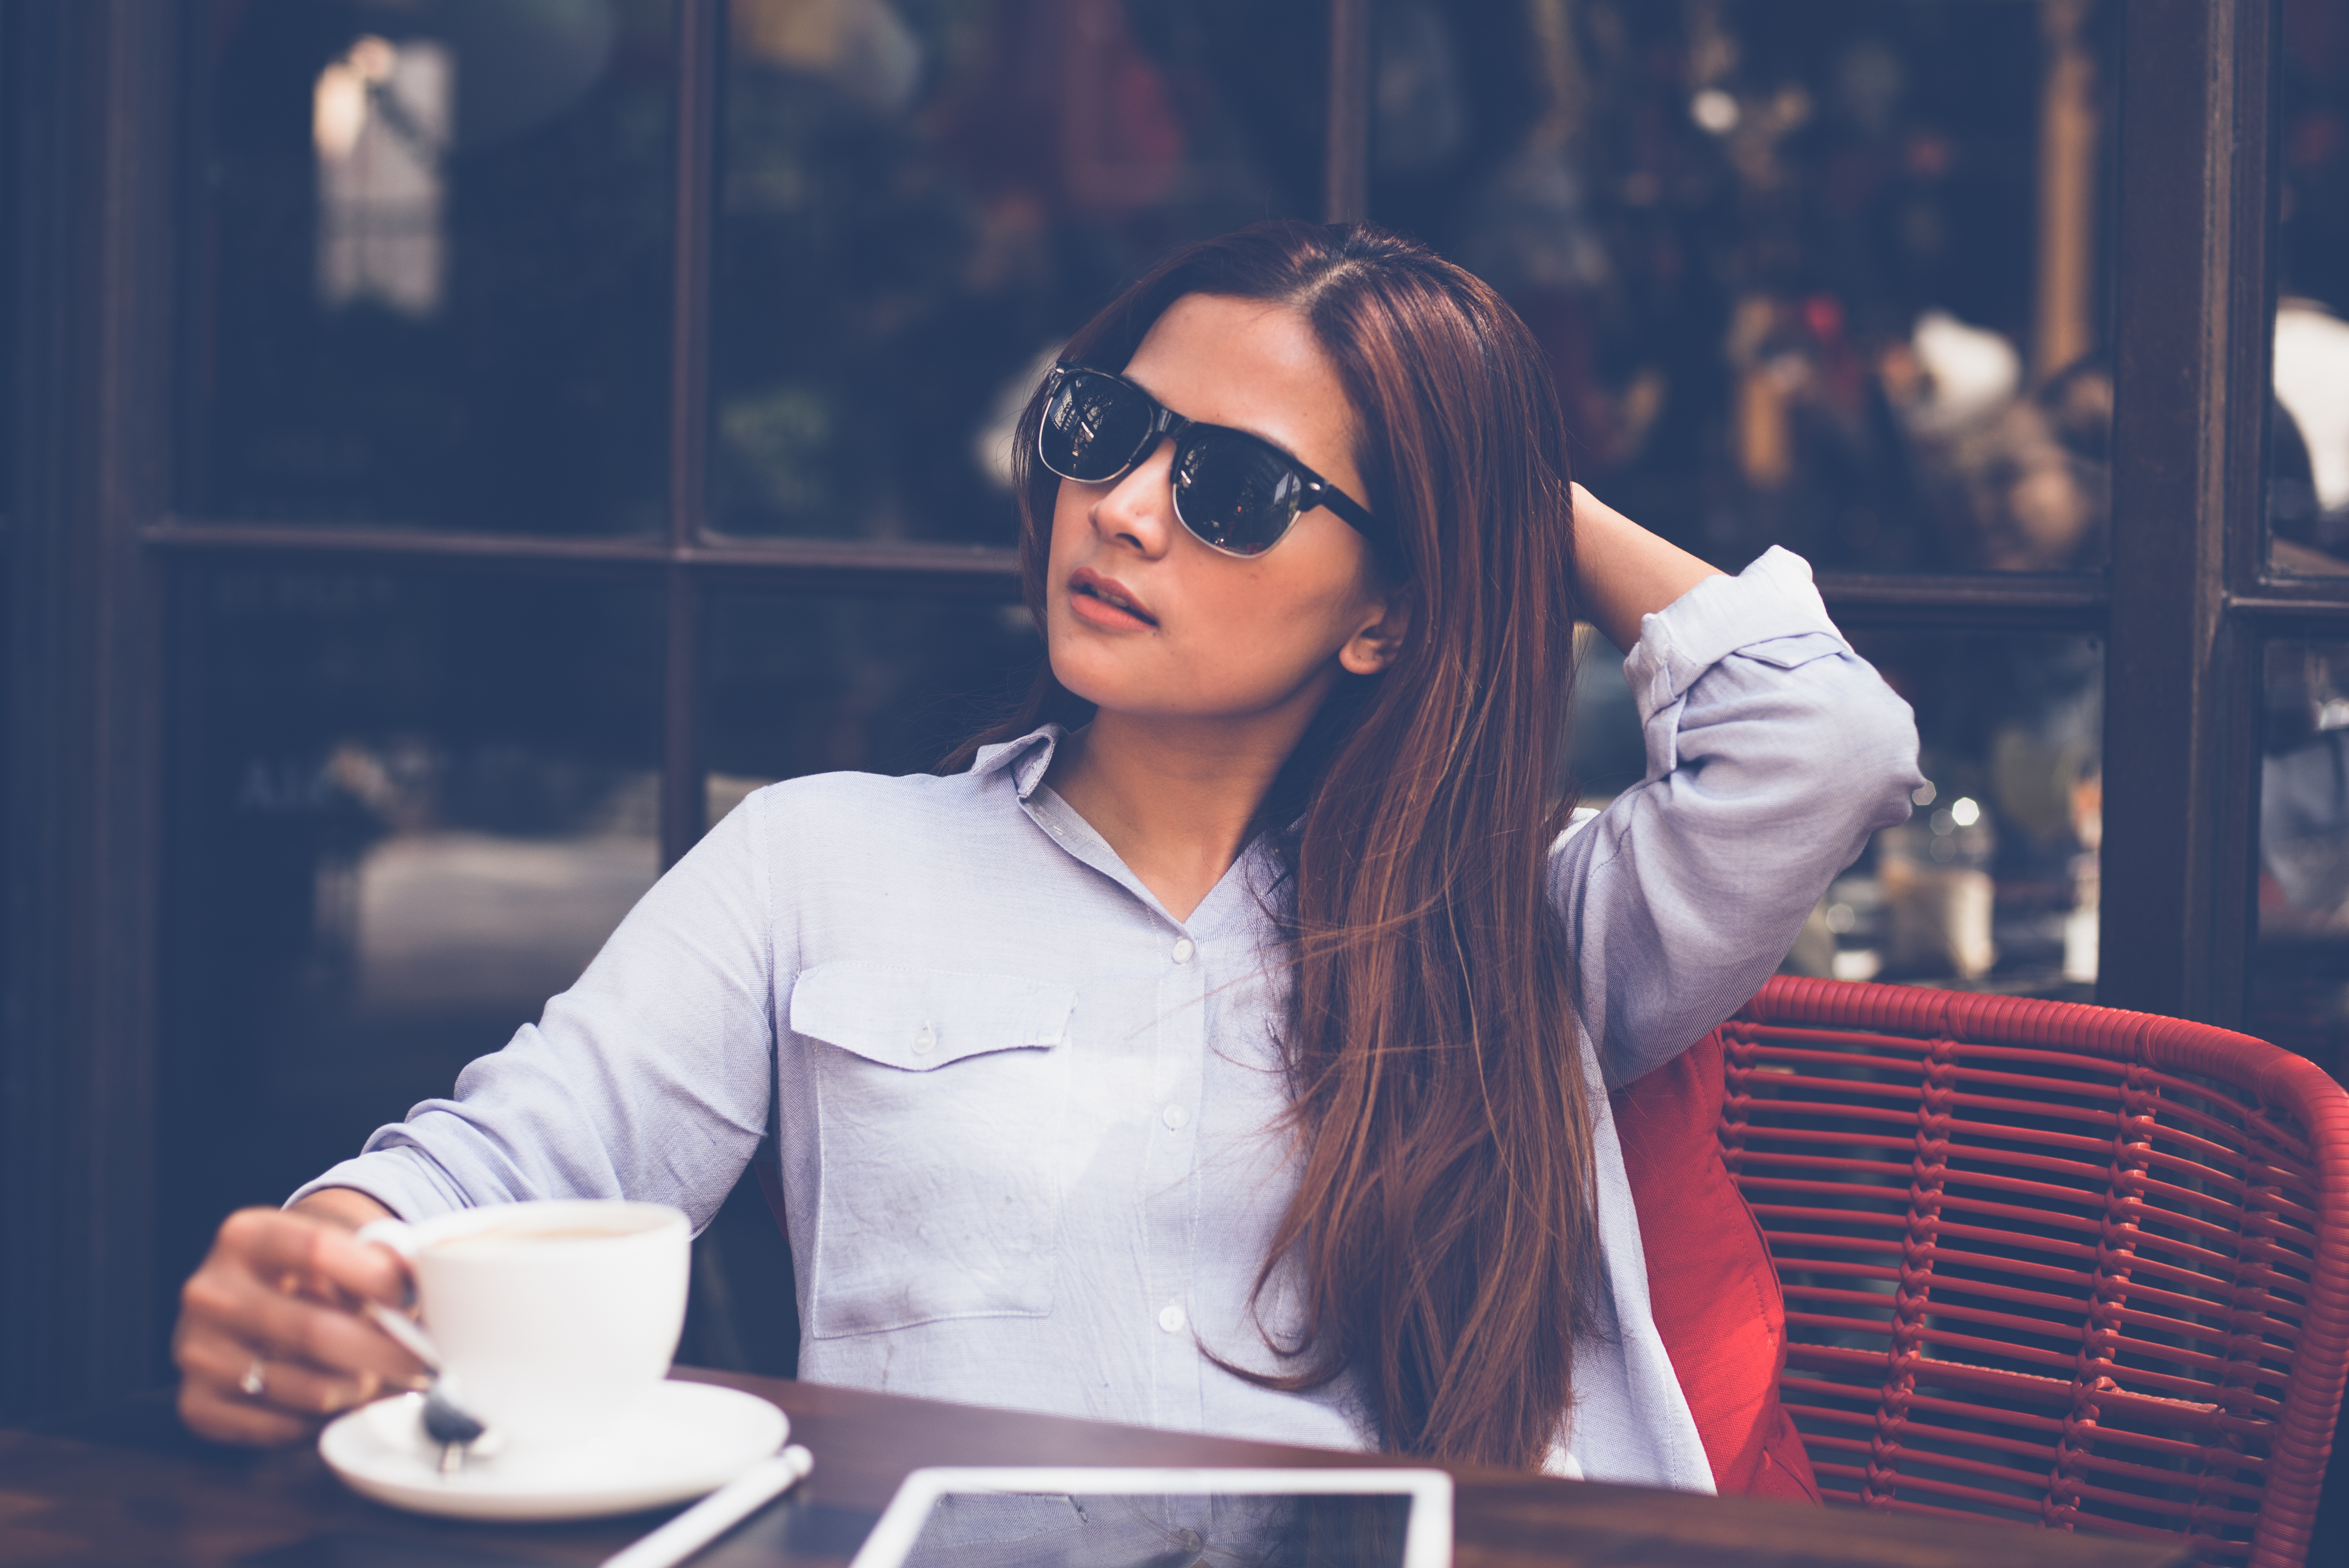
eyewear, sunglasses, beauty, cool, glasses, lip, fashion, human, photography, hand, street fashion, vision care, mouth, outerwear, jacket, finger, sitting, black hair, long hair, brown hair, style